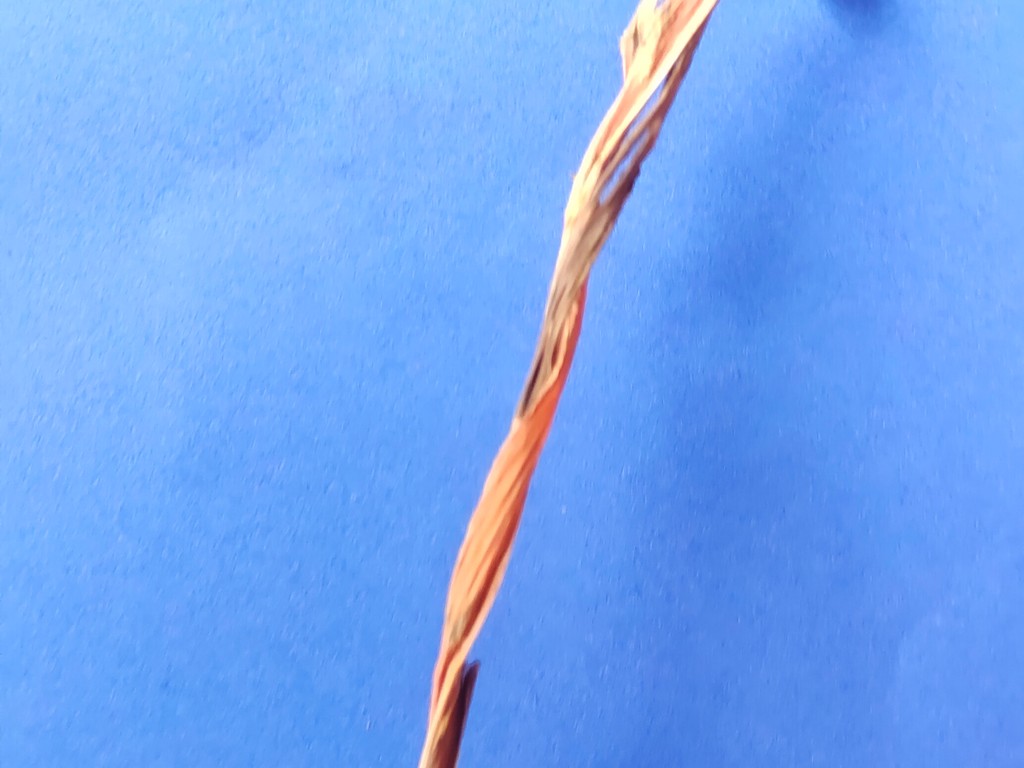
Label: Dried